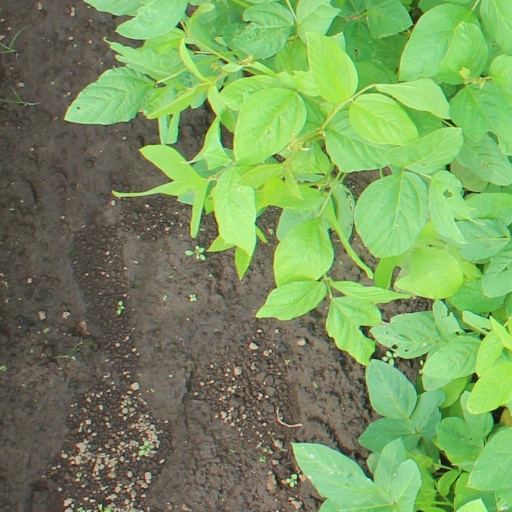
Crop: soybean